Hyde United F.C.

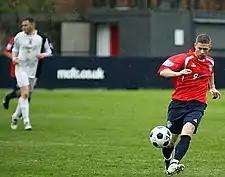
Adam Griffin playing for Hyde in their title winning season, 2011–12

During their first season in the Conference North league, the Tigers started slowly, but a run of better results mid-season saw them finishing 11th, with 56 points from 42 games. Further mid-table finishes followed in subsequent seasons, then Waywell left the club by mutual consent in October 2008, after a poor start to the season saw Hyde collect only five points from their first eight games and at the same time exit the Conference League Cup in the first round. He was replaced by Neil Tolson along with Chris Brass, who left the club a few months later. Hyde finished the season in 20th place and faced relegation, only to be spared when King's Lynn were demoted for failing to ensure that their home ground met Conference North standards.